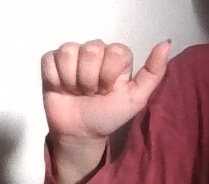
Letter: dhad